Military history of Armenia

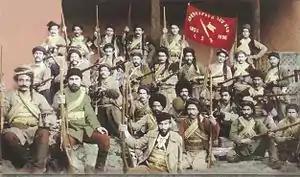
A fedayi group fighting under the ARF banner, ca. 1890s. Fedayi groups were raised in defence of Armenian villages against tribal Kurdish, and Hamidian forces.

Most Armenian fortification in Cilicia are characterized by multiple bailey walls laid with irregular plans to follow the sinuosities of the outcrops, rounded and especially horseshoe-shaped towers, finely-cut often rusticated ashlar facing stones, a complex bent entrance with a slot machicolation, embrasured loopholes for archers, barrel or pointed vaults over undercrofts, gates and chapels, and cisterns with elaborate scarped drains. In the immediate proximity of many fortifications are the remains of civilian settlements. Some of the important castles in the Armenian Kingdom include: Sis, Anavarza, Vahka, Yılankale, Sarvandikar, Kuklak, T‛il Hamtun, Hadjin, Lampron, and Gaban (modern Geben). Armenian design ideas influenced castle building in nearby Crusader states, such as the Principality of Antioch, where fortifications ranged from tiny hilltop outposts to major garrison fortresses. Antioch attracted few European settlers, and thus they relied heavily on military elites of Greek, Syrian, and Armenian origin, who probably influenced the design of local fortifications.